Dundrum, County Down

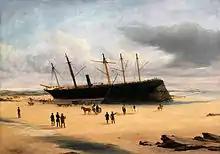
"SS Great Britain" stranded ashore in Dundrum Bay, 1846

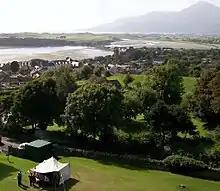
A view of Dundrum from the castle

The SS Great Britain ran aground in Dundrum Bay in 1846. There was no loss of life but it took nearly a year to refloat.